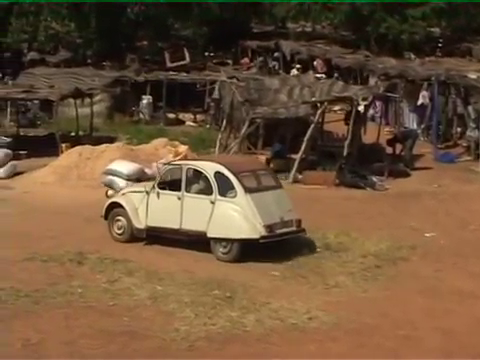
aa llii de ab àll la. àll bi de mang ciy gis benn oto. oto mbott, oto mbott lañ koy wax. waaw mu mel ni dafa nekk ci yoonam di daw. waa maang ci gis it ab mbaar. mbaar moo xam ne, ay sàkket lañ ko defaree. waaye fii moom, xam naa àll la,  xam naa ab àll la. laa ko man a gisee.